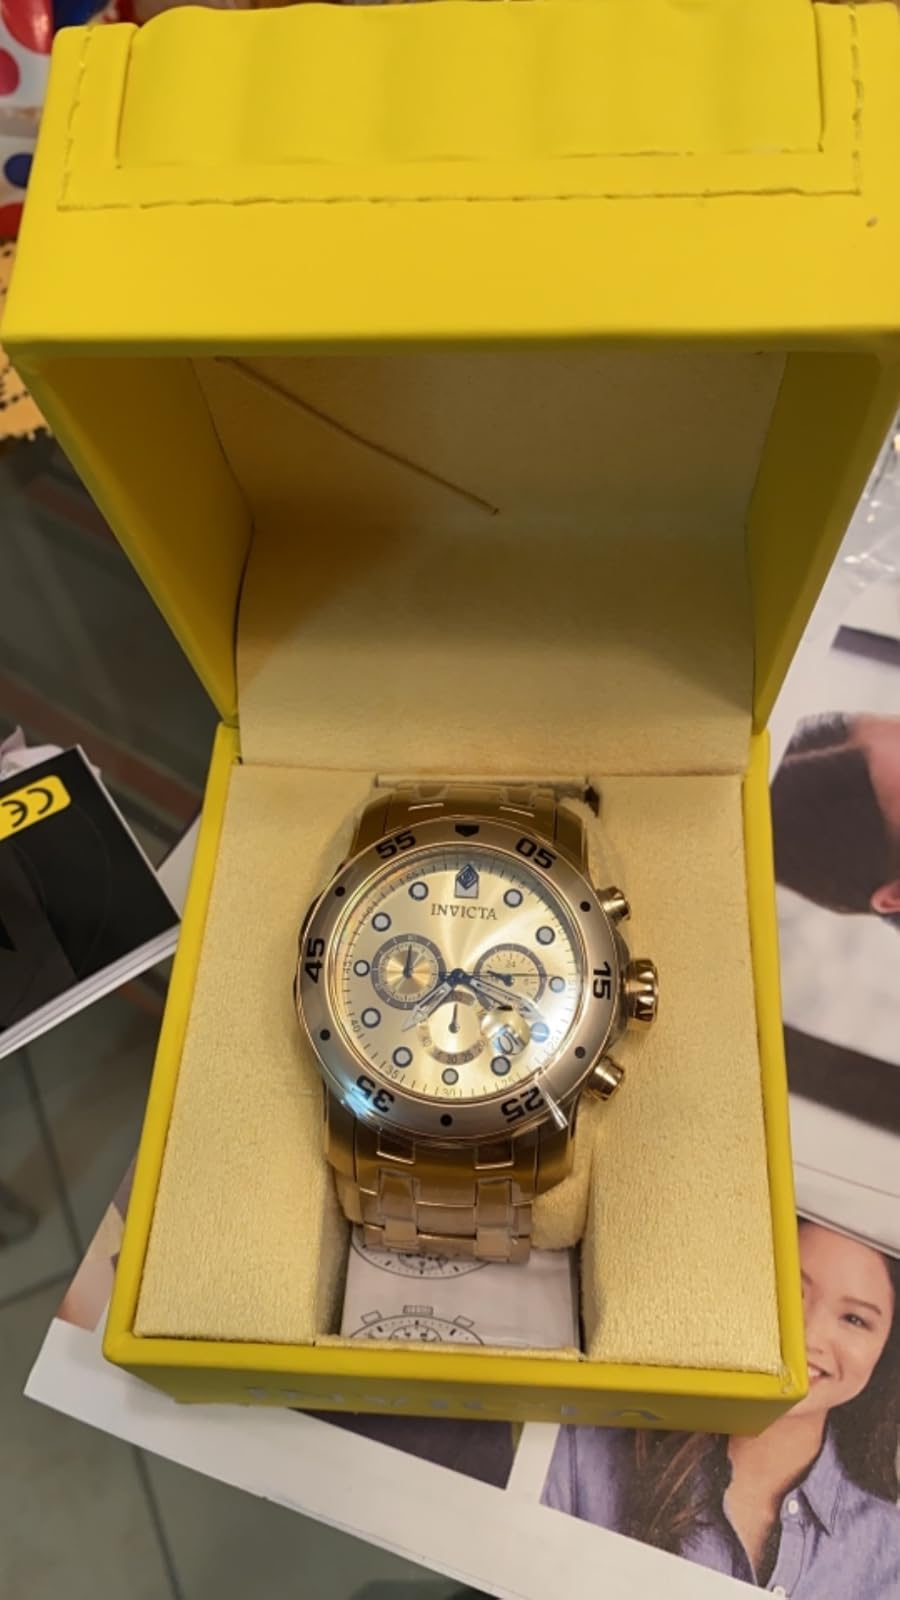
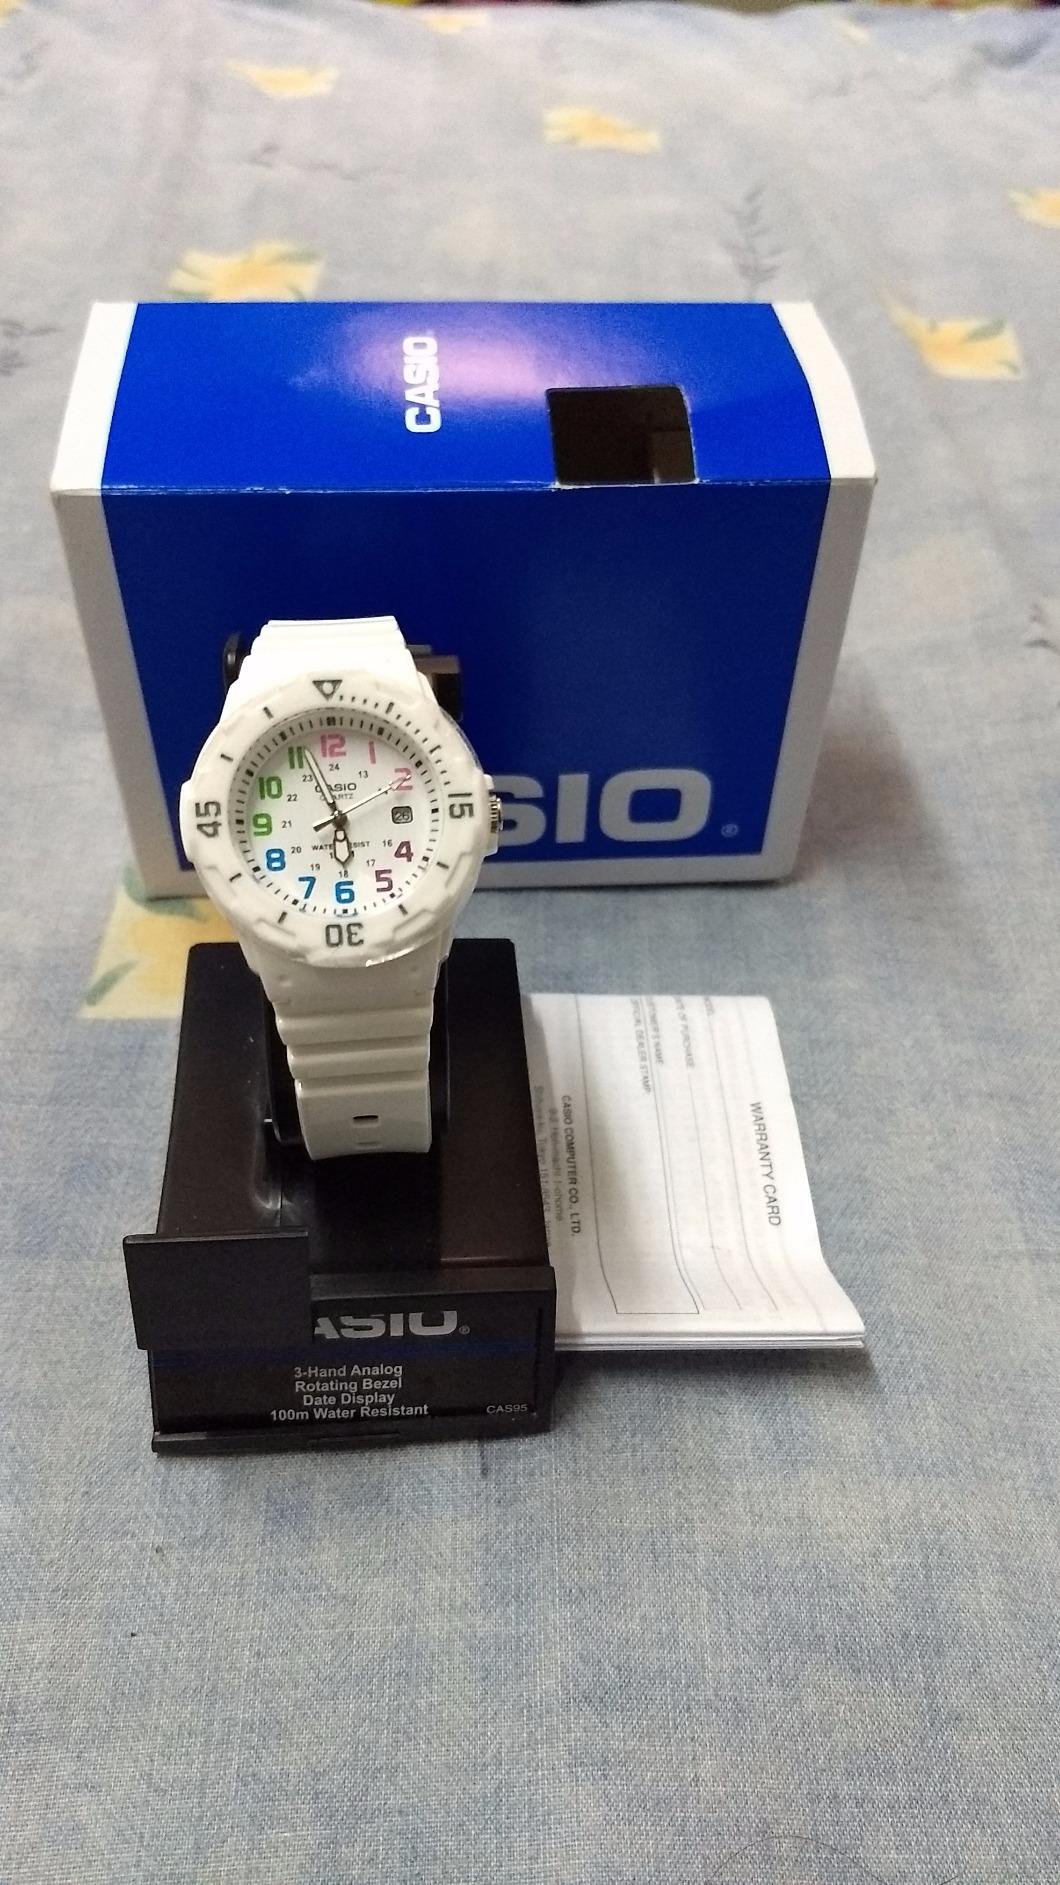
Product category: accessories_watch
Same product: no